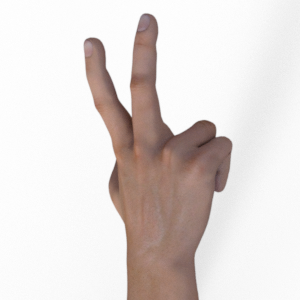
Label: scissors